Uniforms of the Grande Armée

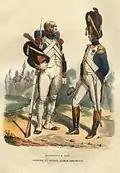
Grenadiers of the Imperial Guard (private and officer)

The uniform of the Grenadiers of the Imperial Guard was very similar to that of the Grenadier of the line : Both were made of a blue coat, red piped white cuffs, white piped red lapels, blue piped red cuff flaps, red epaulettes and brass buttons. The most notable difference was the headgear : Grenadiers of the Guard wore a tall bearskin cap with a brass plate stamped with the Imperial eagle, with white cords and red plume, and a red patch with a golden grenade on the top of the bearskin. Other differences include the blue collar of the Guard Grenadiers (instead of red pipped white collar for Line grenadiers) and longer red turnbacks with gold grenades (instead of white turnbacks piped red with red grenades).